Nagasawa Station

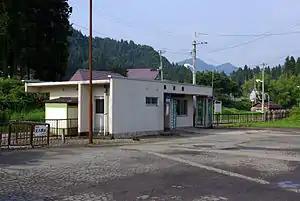
Nagasawa Station in July 2009

is a railway station in the town of Funagata, Yamagata, Japan, operated by East Japan Railway Company (JR East).